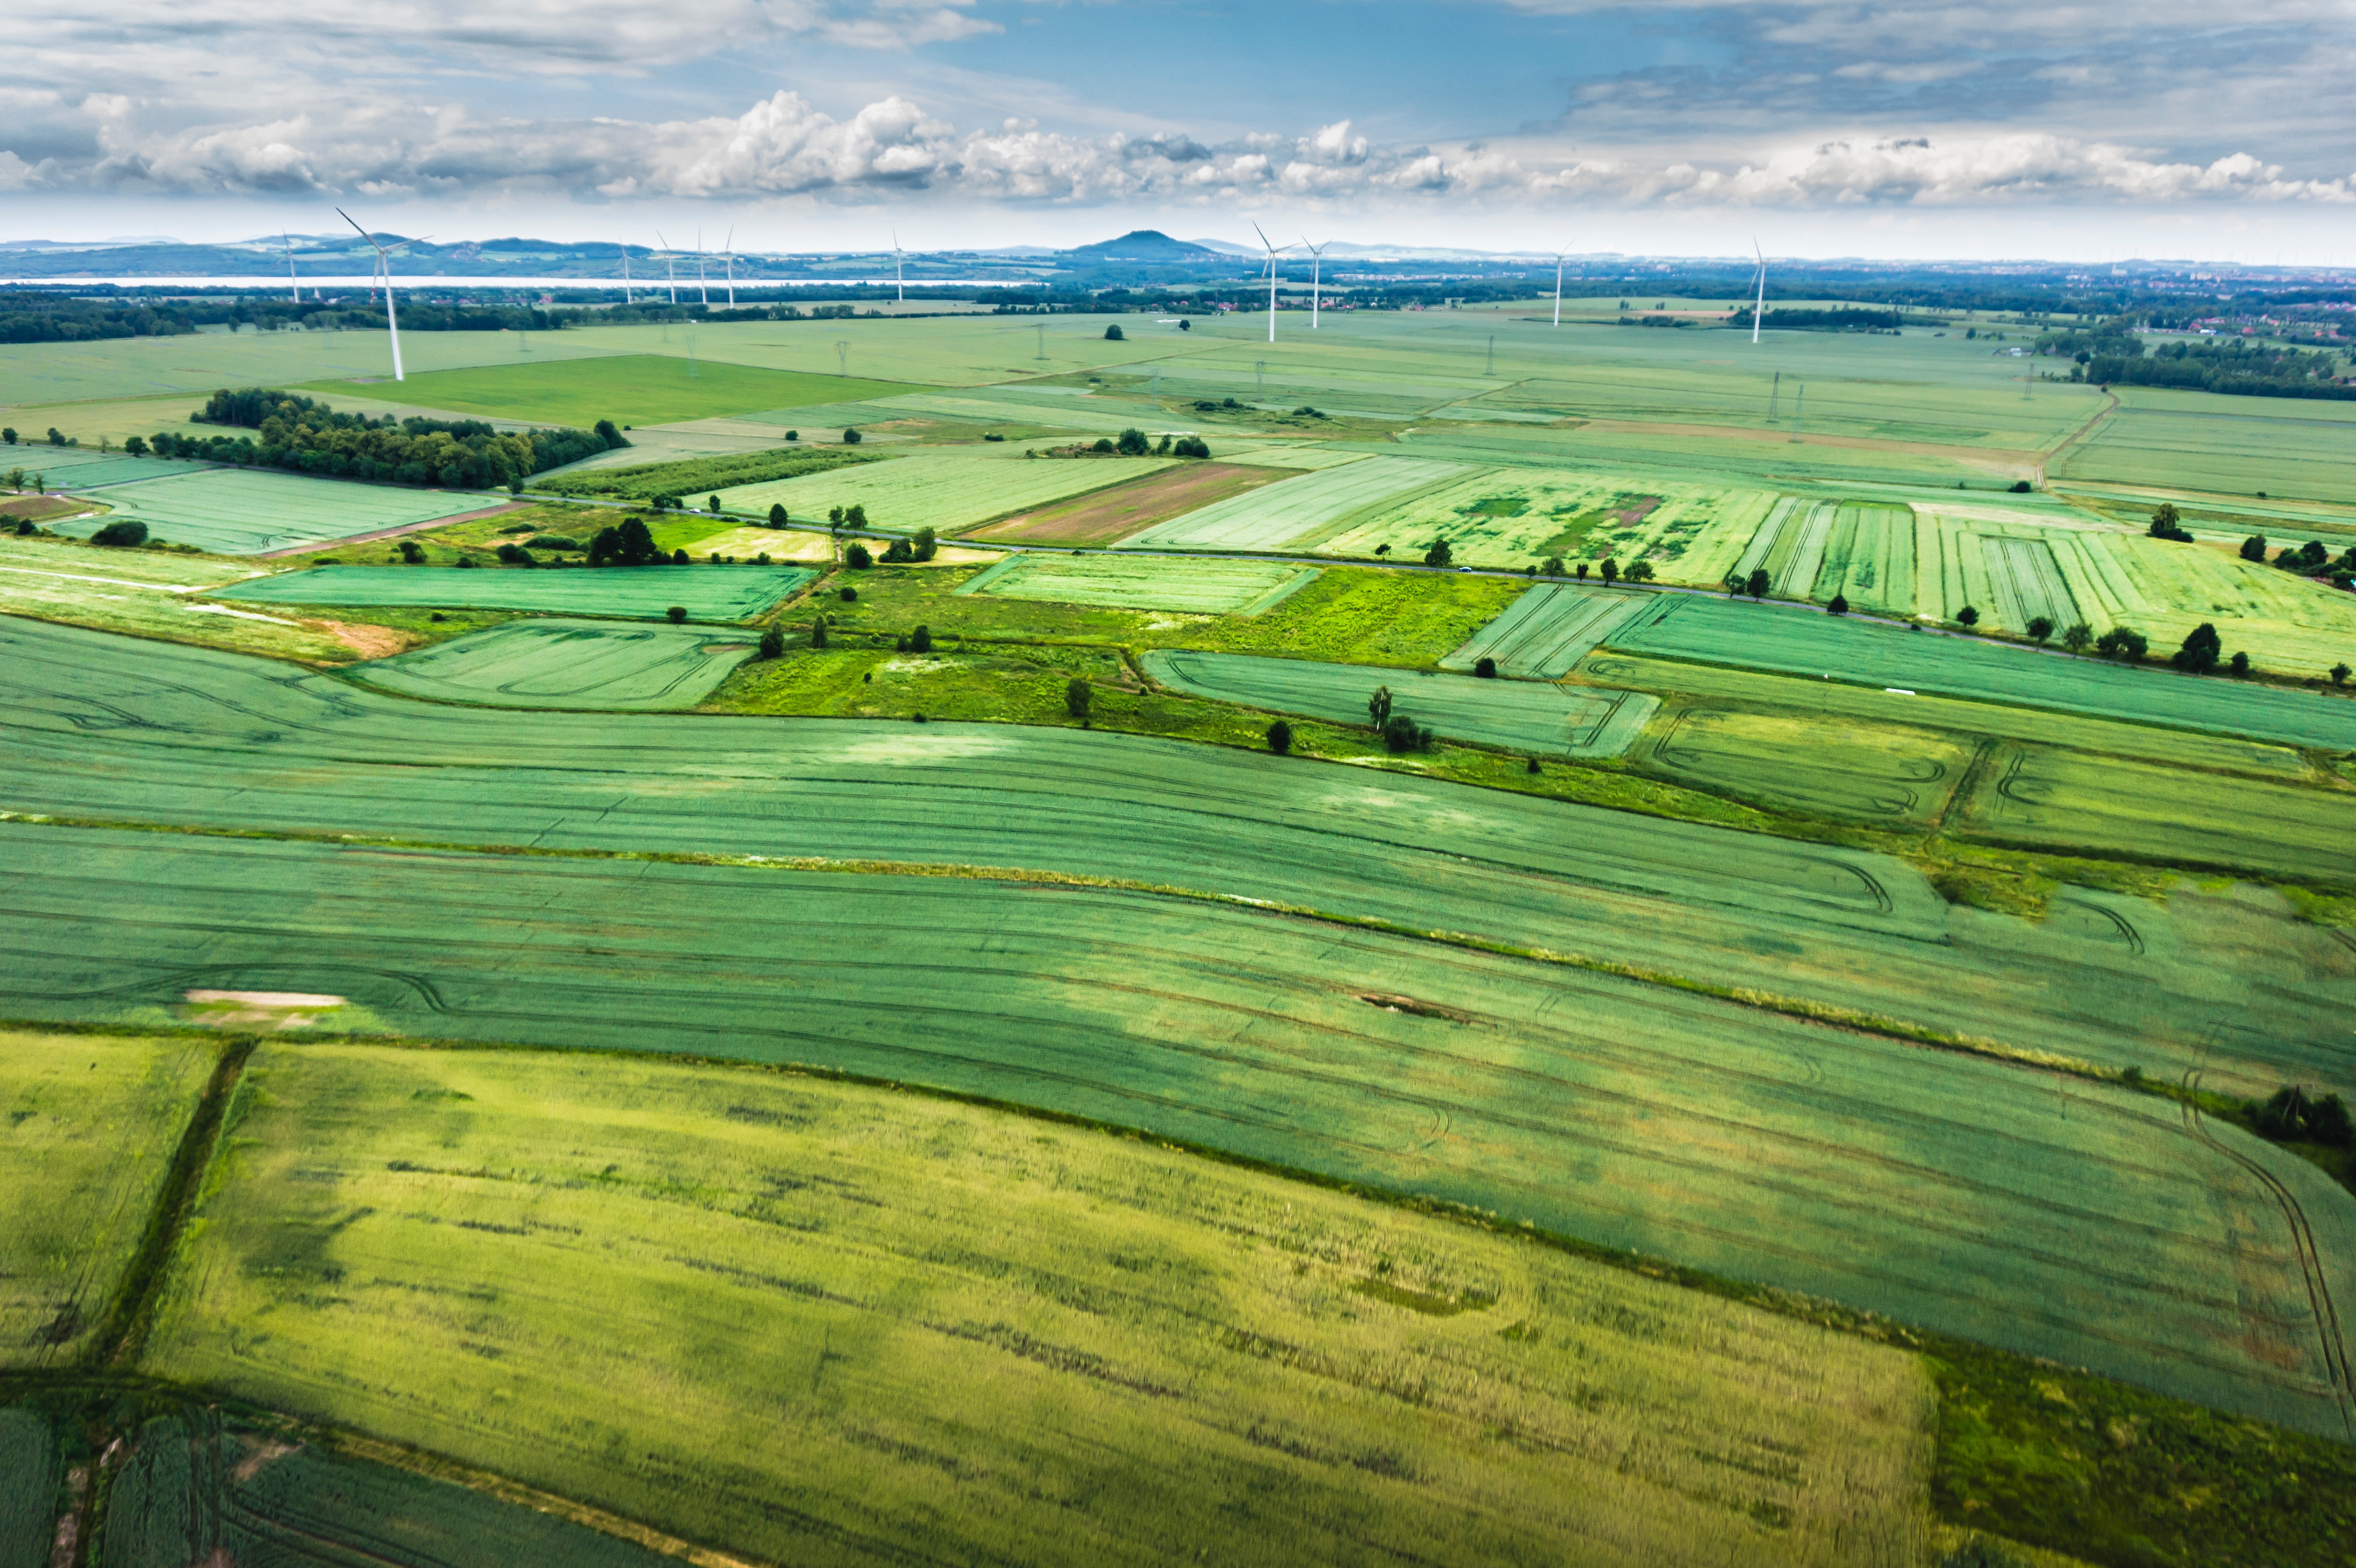
landscape, grass, marsh, structure, field, farm, countryside, hill, land, green, pasture, agriculture, plain, turbine, farm land, grassland, plateau, rural area, paddy field, aerial photography, sport venue